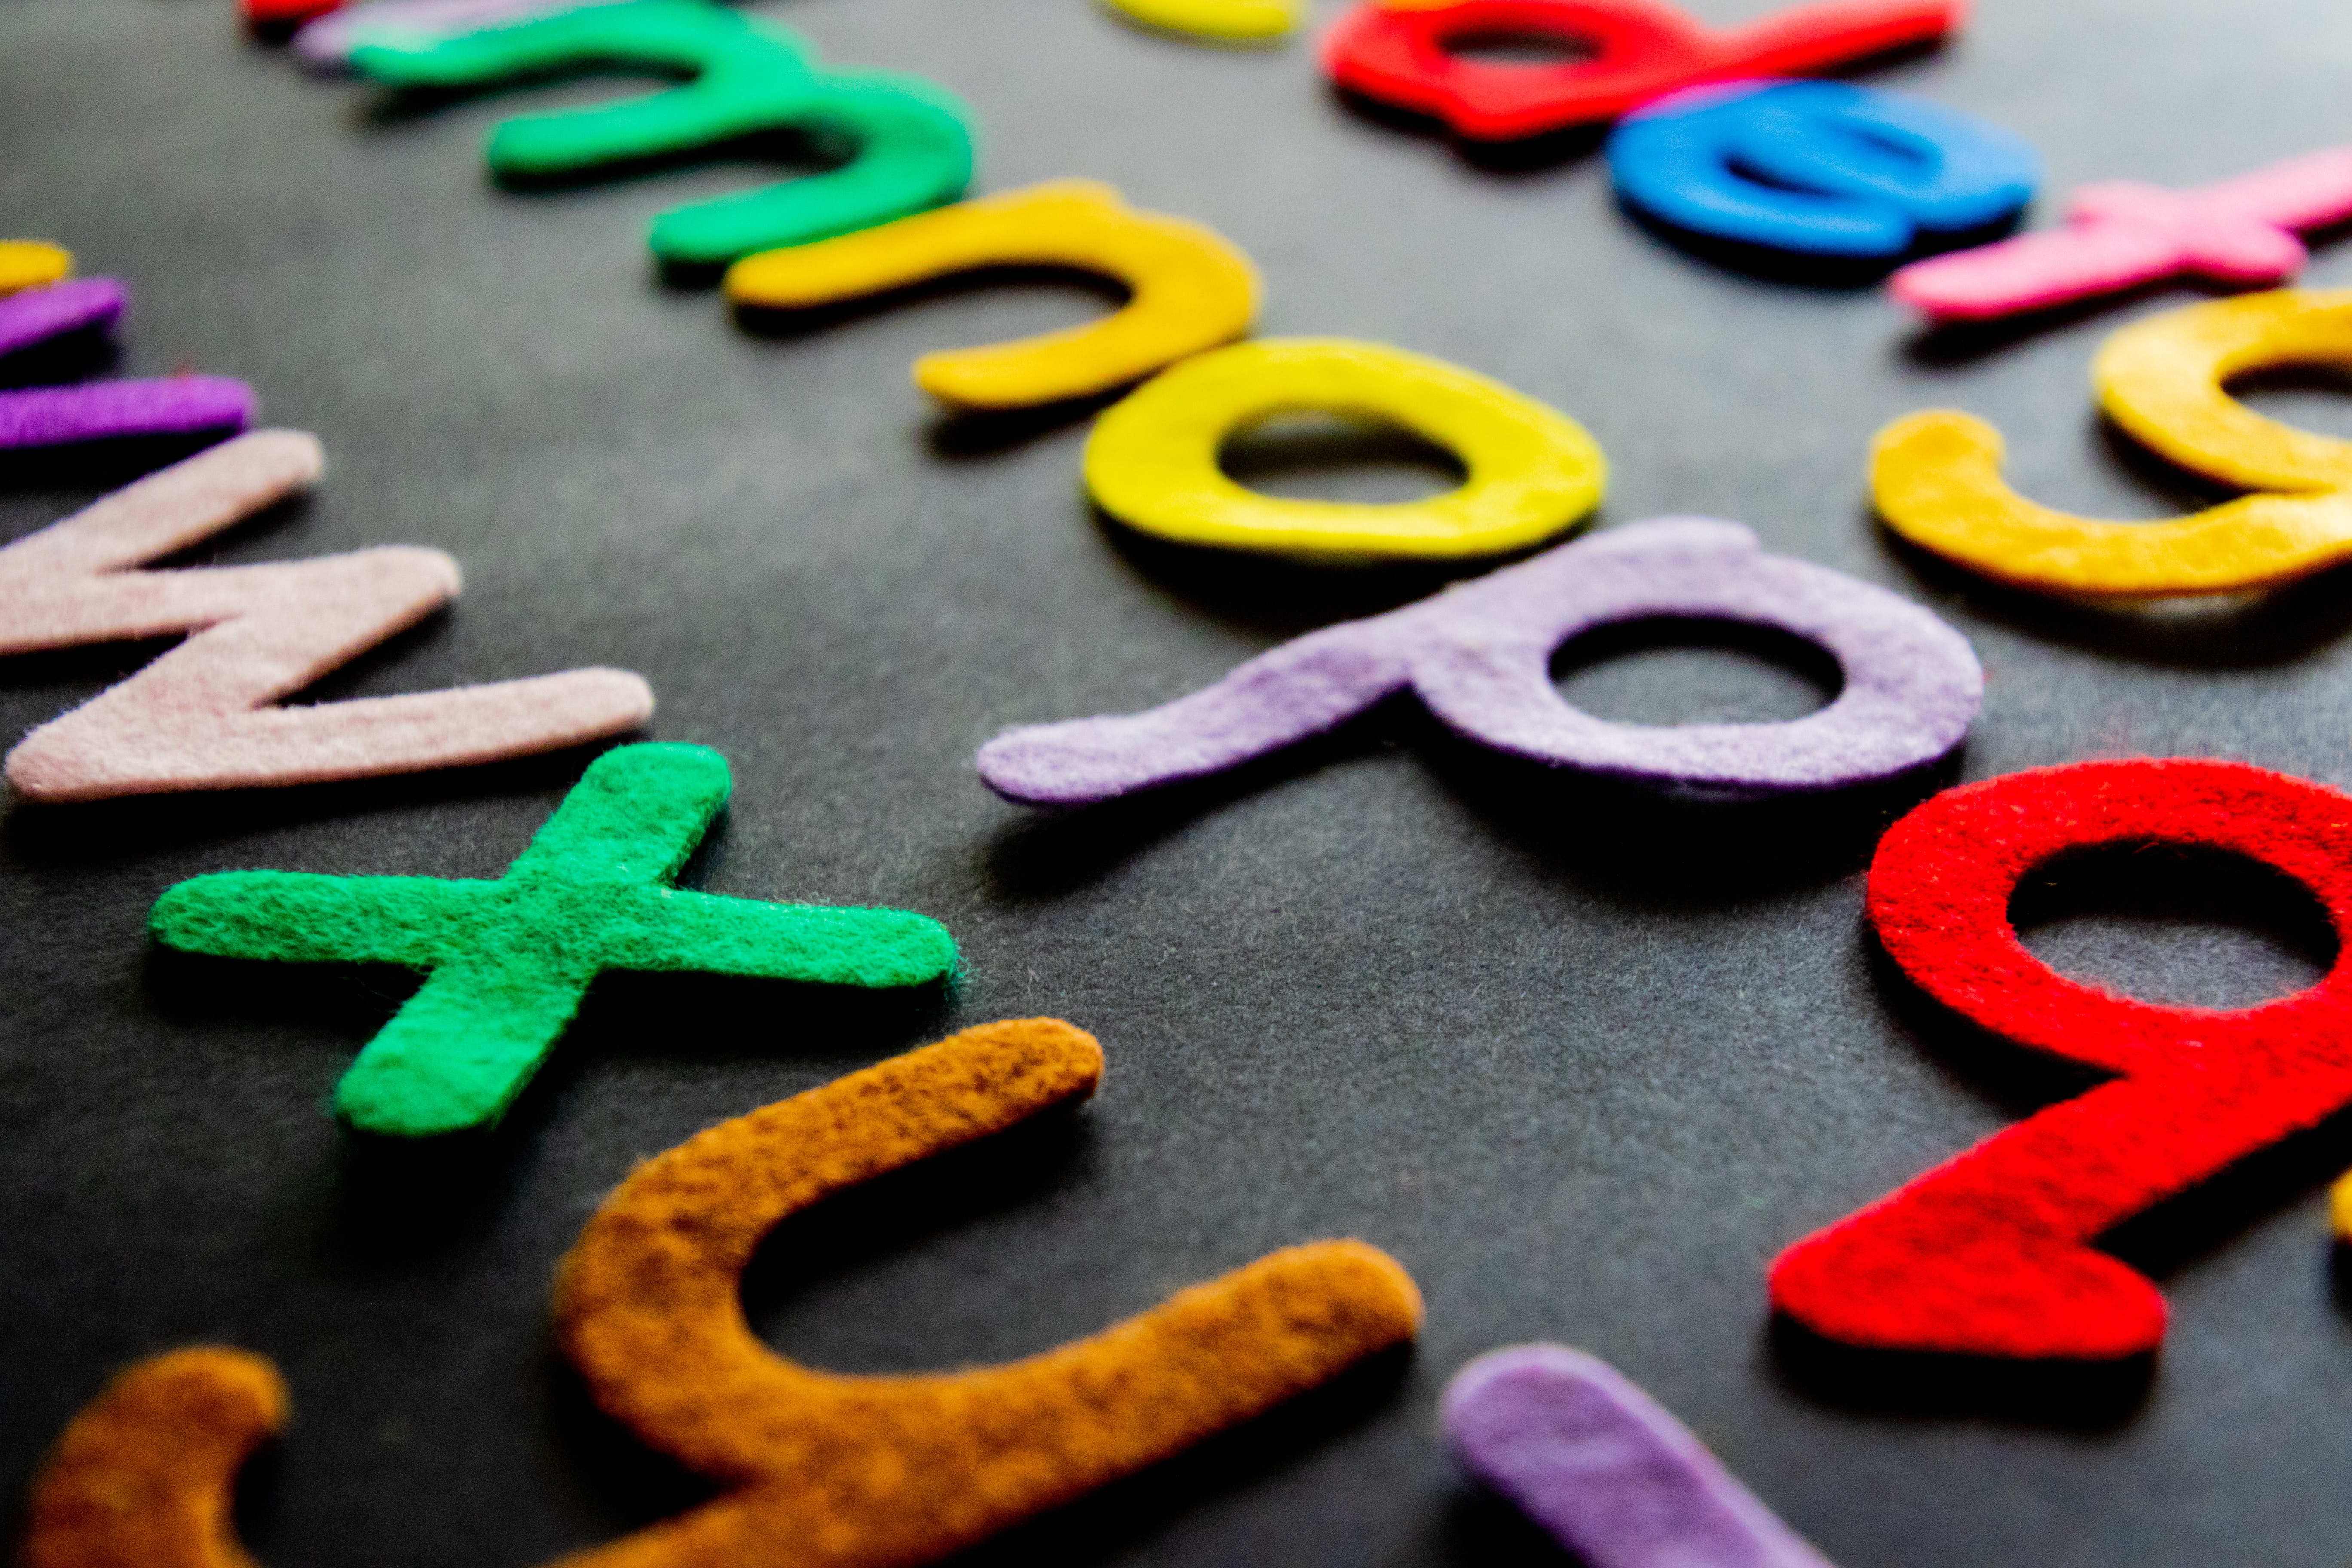
text, font, number, symbol, icing, snack, Colorfulness, food, royal icing